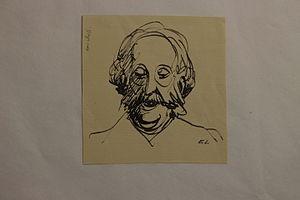
2007.0.321.M
Louis Xavier Édouard Léopold Ollier est considéré comme le véritable créateur de la chirurgie orthopédique moderne. L'un des premiers, il a appliqué à la chirurgie la méthode expérimentale de façon systématique.